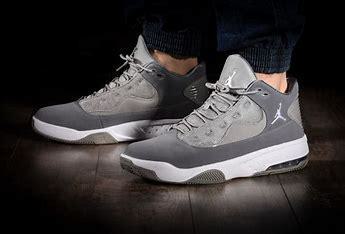
Brand: Jordan
Model: Max Aura 2